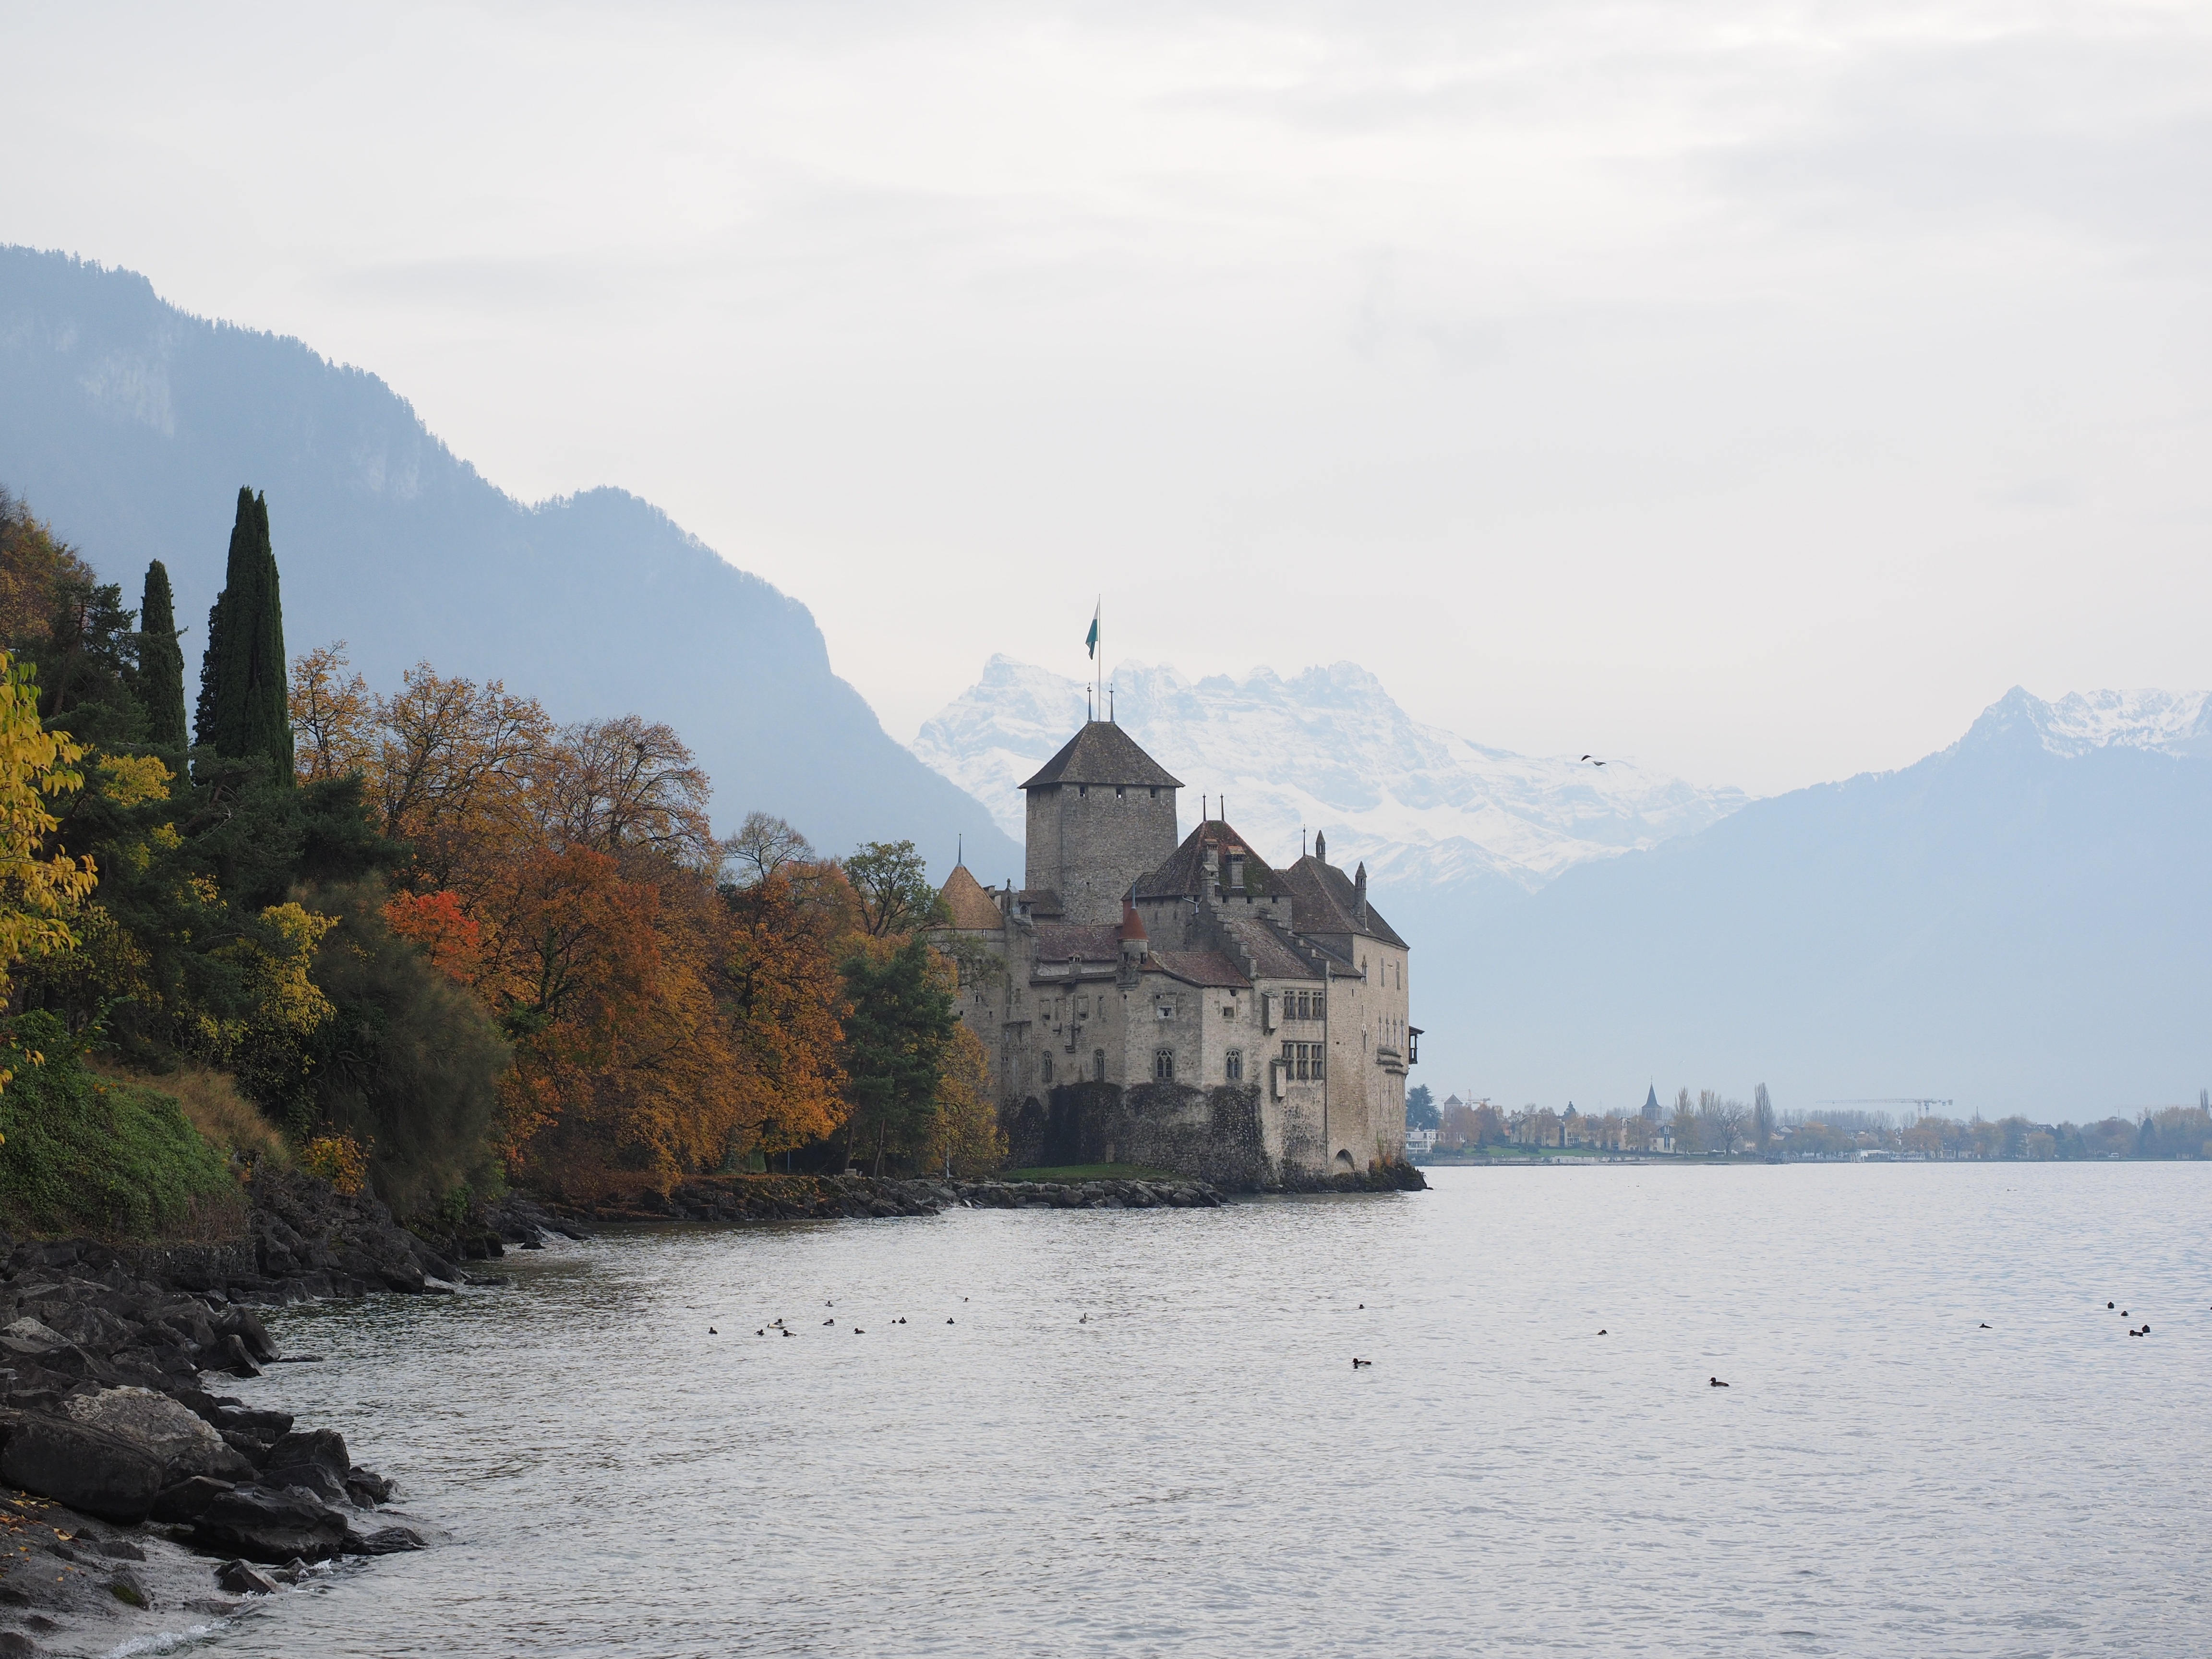
landscape, sea, coast, water, mountain, morning, lake, building, chateau, river, mountain range, cliff, reflection, bay, castle, body of water, switzerland, loch, historically, lake geneva, landform, wasserburg, chillon, chillon castle, veytaux